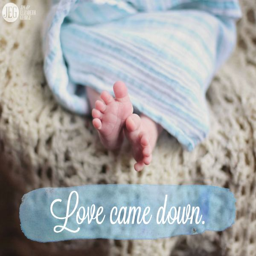
how can you share the love of builder this holiday season ? idea is to invite someone over for dinner .